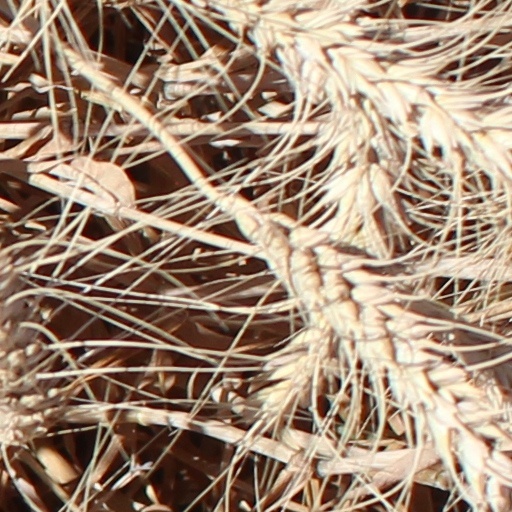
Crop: wheat